Pitot–static system

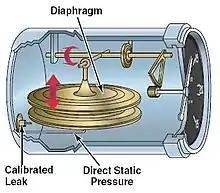
A vertical speed indicator

The variometer, also known as the vertical speed indicator (VSI) or the vertical velocity indicator (VVI), is the pitot–static instrument used to determine whether or not an aircraft is flying in level flight. The vertical speed specifically shows the rate of climb or the rate of descent, which is measured in feet per minute or meters per second. The vertical speed is measured through a mechanical linkage to a diaphragm located within the instrument. The area surrounding the diaphragm is vented to the static port through a calibrated leak (which also may be known as a "restricted diffuser"). When the aircraft begins to increase altitude, the diaphragm will begin to contract at a rate faster than that of the calibrated leak, causing the needle to show a positive vertical speed. The reverse of this situation is true when an aircraft is descending. The calibrated leak varies from model to model, but the average time for the diaphragm to equalize pressure is between 6 and 9 seconds.